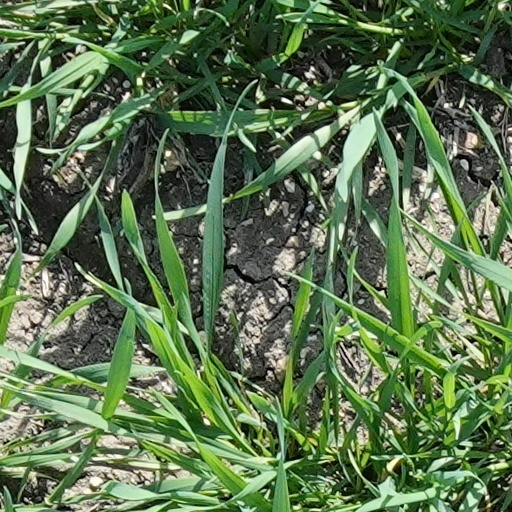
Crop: wheat